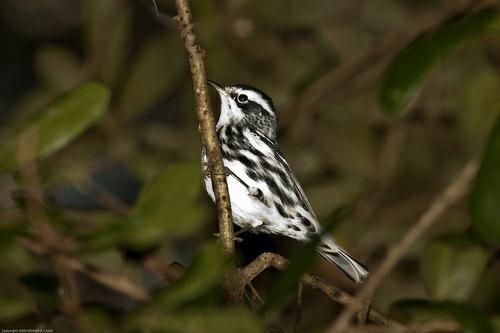
A photo of a black and white warbler